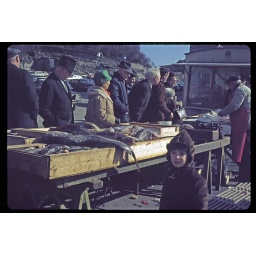
A 1971 picture of me at a small fish market in Gothenburg, Sweden.